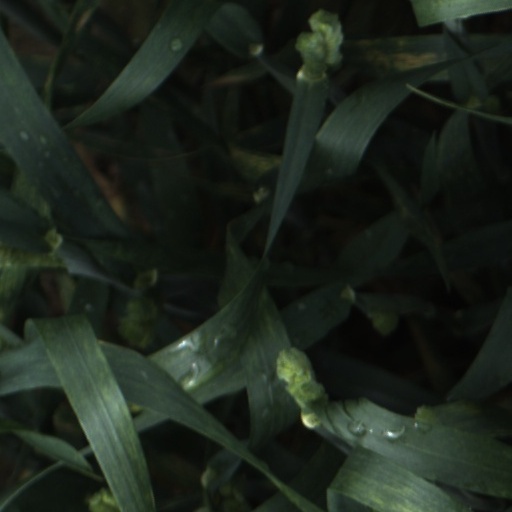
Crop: wheat